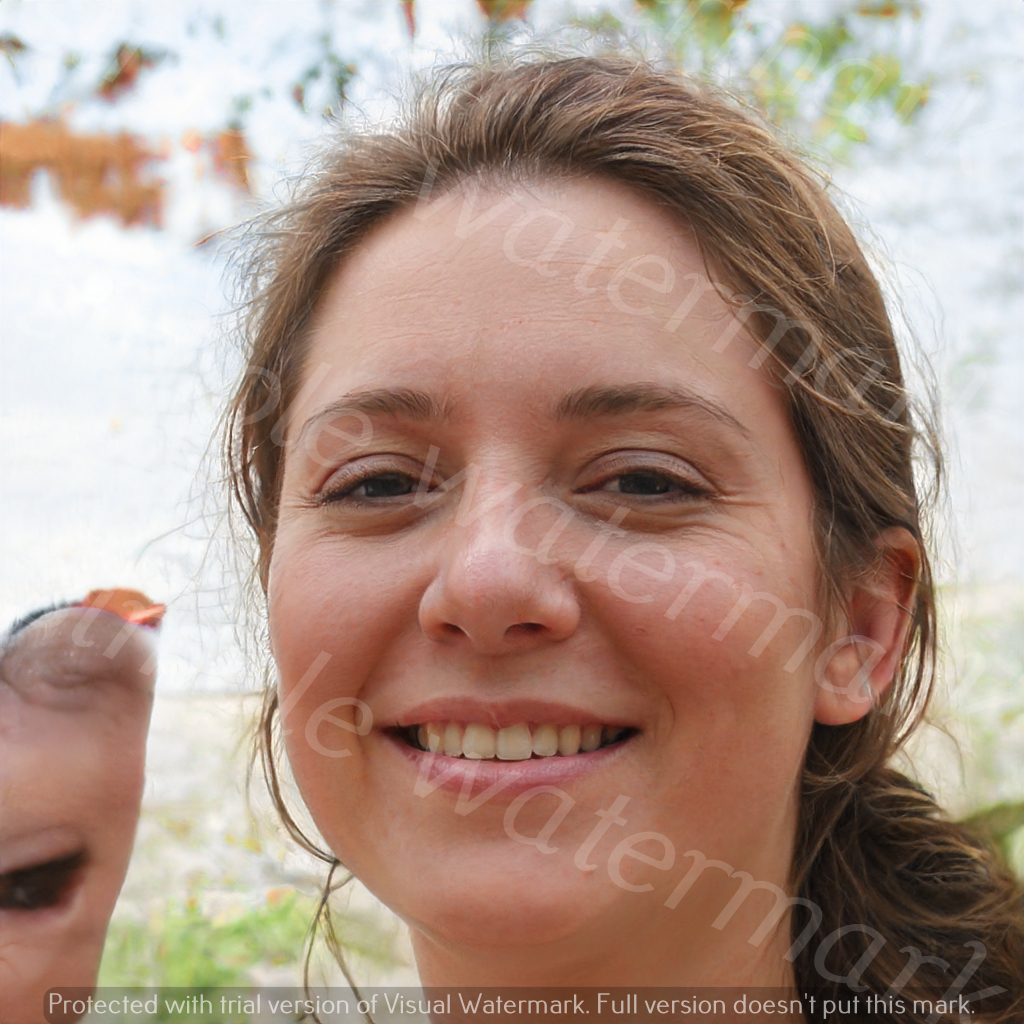
Label: Watermark